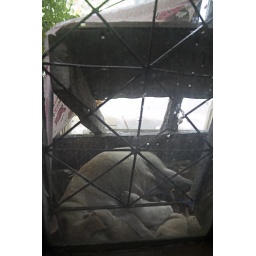
Someone build a tent for this family right outside our window in the 1st floor living room.